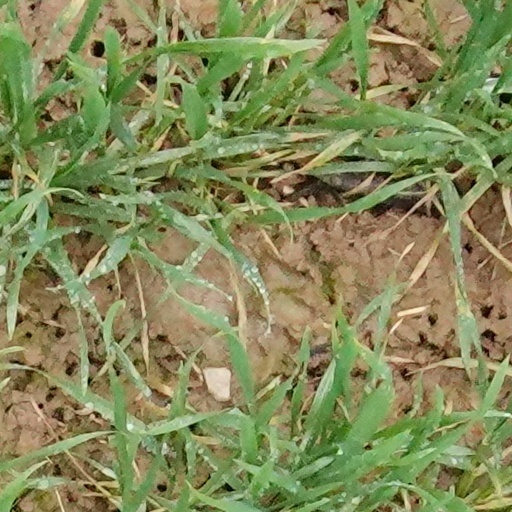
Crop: wheat